Wade H. McCree

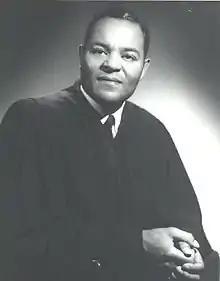

Wade Hampton McCree Jr. (July 3, 1920 – August 30, 1987) was an American legal scholar and judge. He was the first African American appointed as a United States circuit judge of the United States Court of Appeals for the Sixth Circuit and the second African-American United States Solicitor General in the history of the United States. He joined the faculty of the University of Michigan Law School after leaving government service in 1981, and taught there until the time of his death.